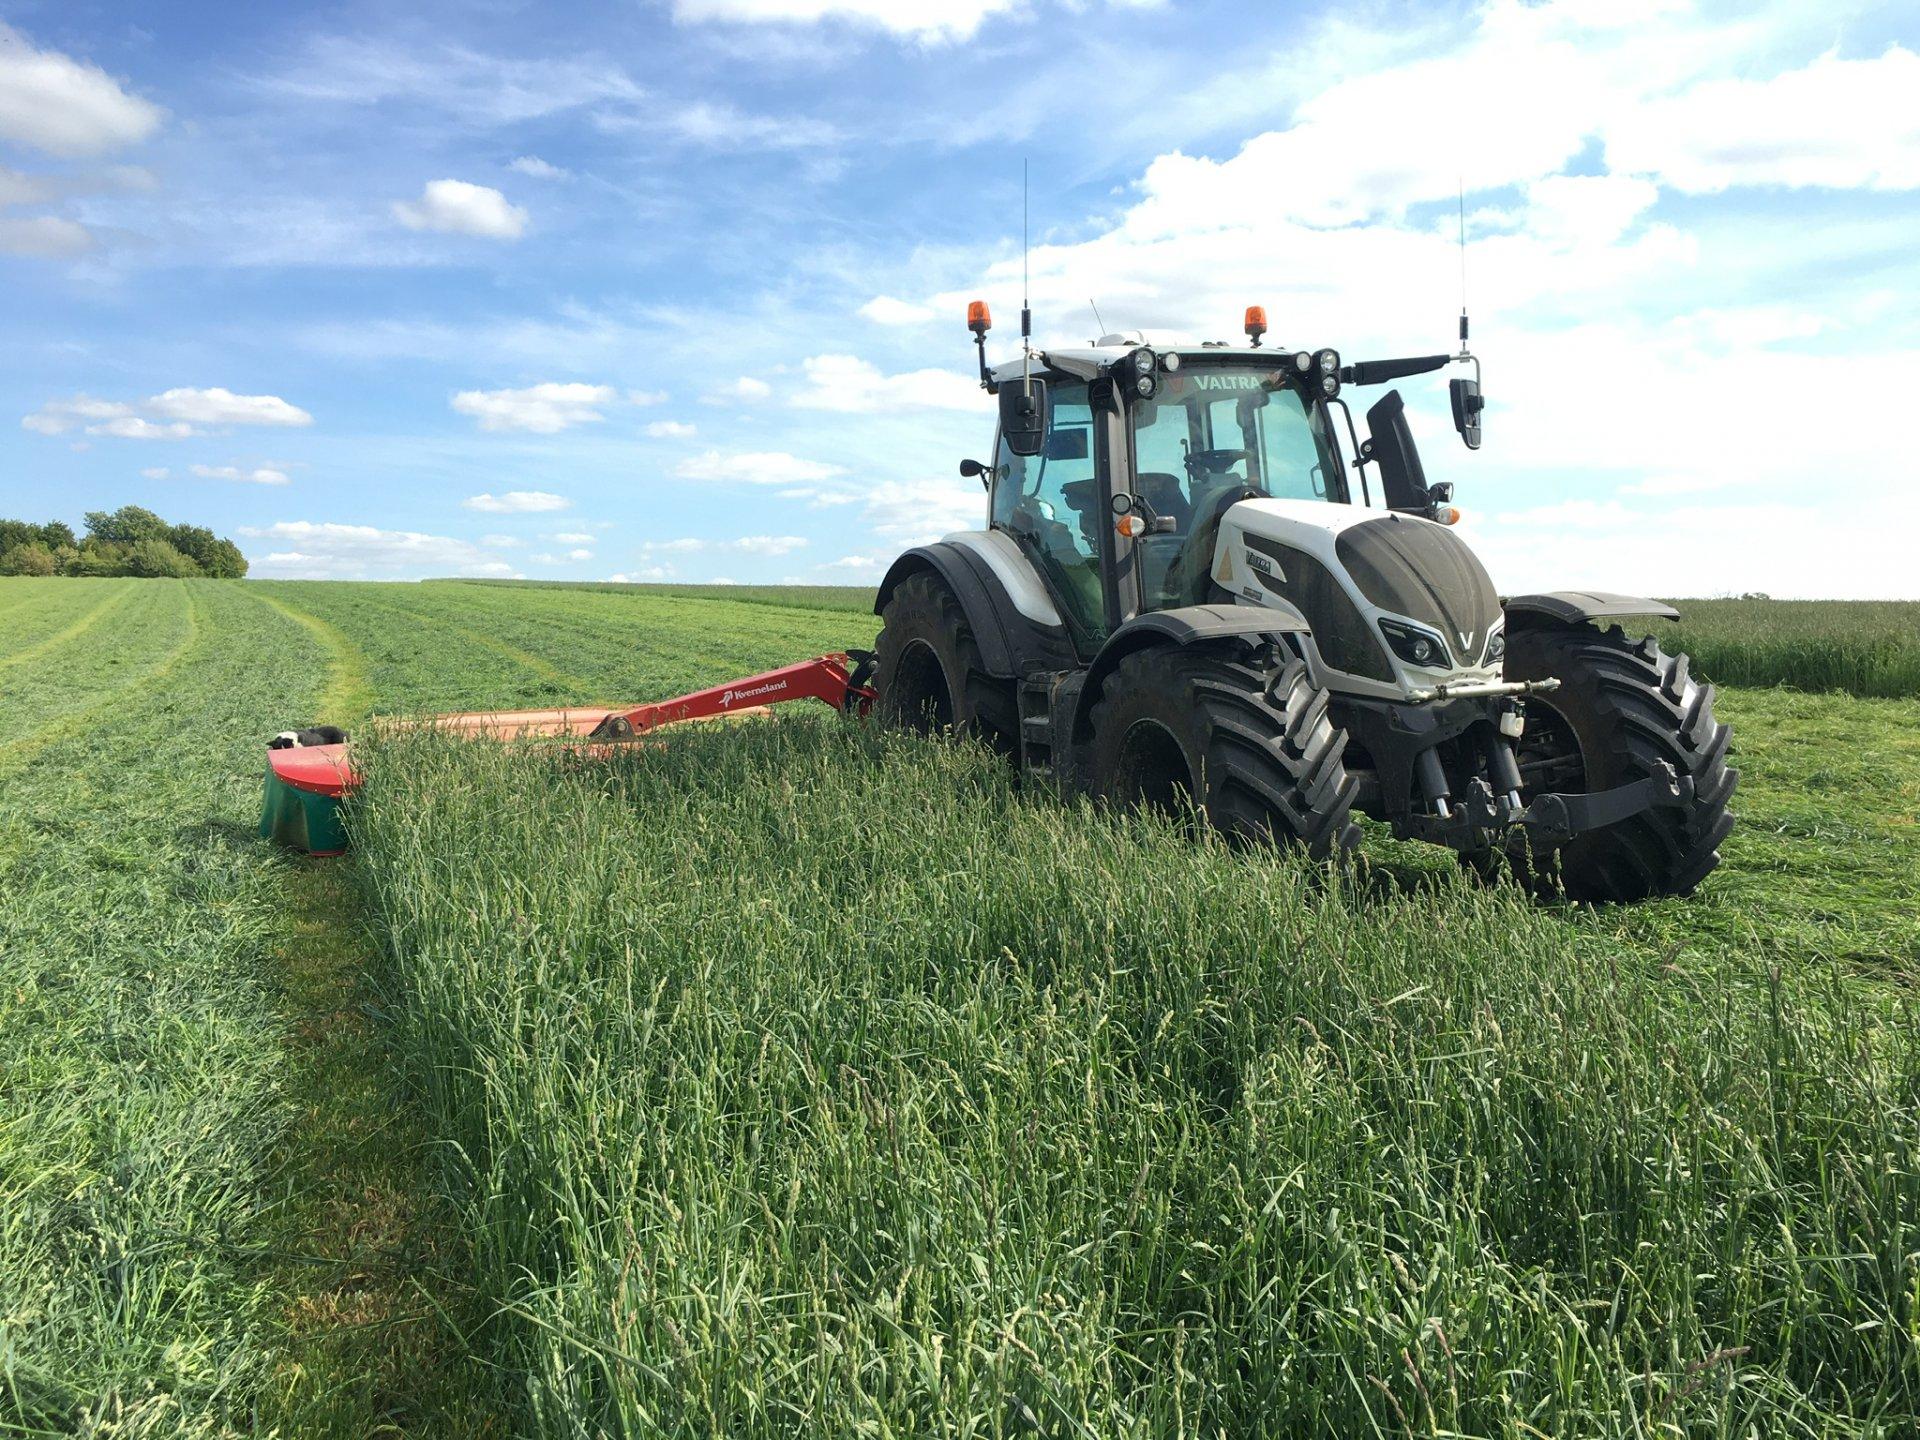
Shamba kubwa linalotumiwa na wakulima wa biashara, limejaa nyasi zimestawi kutokana na majira ya mvua mashine ya kilimo aina ya trekta inaendelea kuzikata, kuandaa kwa ajili ya kulima na kusia mbegu kupata mavuno mengi na ya kutosha ya majumbani pamoja na viwandani.